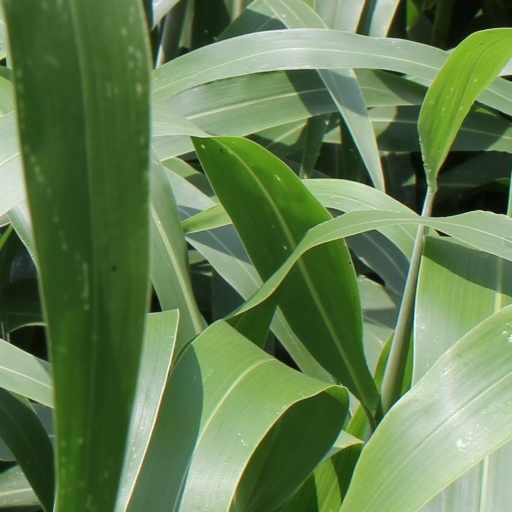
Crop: sorghum